Tukojirao Holkar II

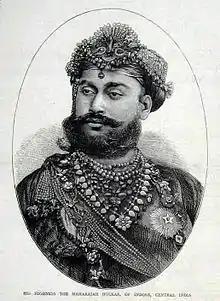
His Highness the Maharajah Holkar of Indore Central India as seen in The Graphic, 1874

Maharajadhiraj Raj Rajeshwar Sawai Shri Sir Tukoji Rao II Holkar XI Bahadur (3 May 1835 – 17 June 1886) was the Maharaja of Indore (Holkar State) and a member of the Maratha Holkar dynasty in the Indian subcontinent. His birth name was Shrimant Yukaji Jaswant Holkar. He was the son of Raja Shrimant Santoji Rao Holkar, from the collateral branch of the Holkar dynasty.